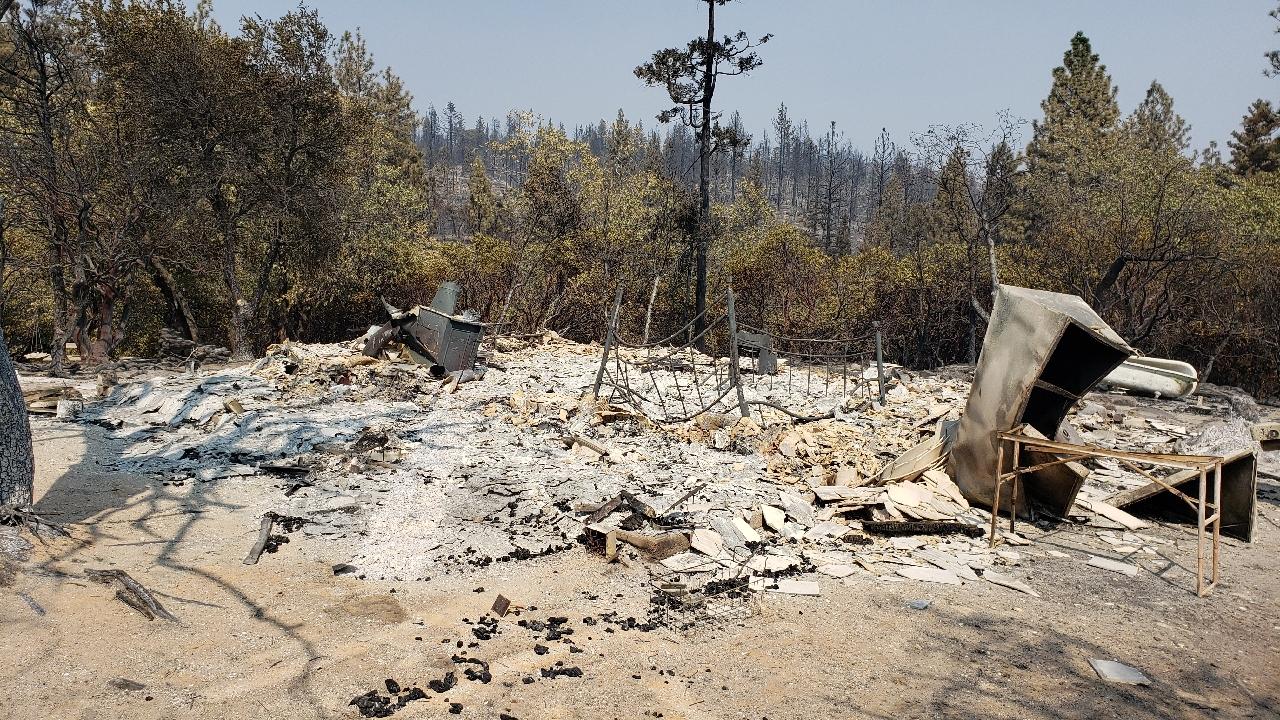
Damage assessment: destroyed